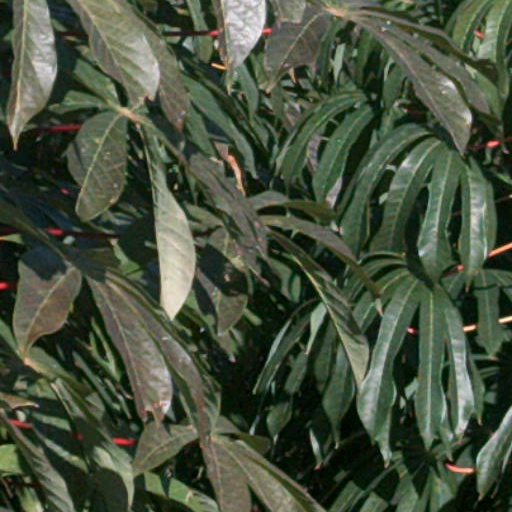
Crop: cassava